Susan Deacon

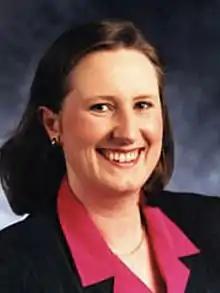
Official portrait, 1999

Susan Catherine Deacon (born 2 February 1964) is a Scottish business executive, advisor and former politician who served as Chair of the Scottish Police Authority from 2017 to 2019. A member of the Scottish Labour Party, she served as the first Minister for Health and Community Care in the Scottish Executive under first ministers Donald Dewar and Henry McLeish from 1999 to 2001.